John Sutter

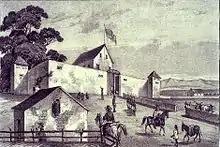
Contemporaneous illustration of Sutter's Fort

Construction began on August 1839 on a fortified settlement which Sutter named New Helvetia, or "New Switzerland," after his homeland. In order to elevate his social standing, Sutter impersonated a Swiss guard officer who had been displaced by the French Revolution and identified himself accordingly as 'Captain Sutter of the Swiss Guard'. When the settlement was completed on June 18, 1841, he received title to on the Sacramento River. The site is now part of the California state capital of Sacramento.